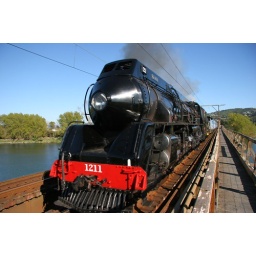
Steam train 1211 speeding across the Hutt River rail bridge near Petone, New Zealand